History of rail transport in Mauritius

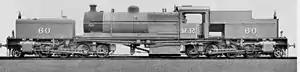
Beyer, Peacock & Company works photo of Mauritius Railway Garratt locomotive no 60, taken in 1927

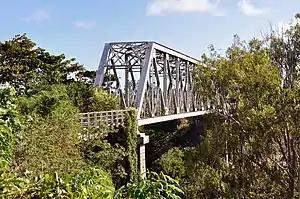
Former railway bridge near L'Escalier, 2009

The history of rail transport in Mauritius began in the 1860s. The Mauritian rail network was quickly built and it soon provided service to most of the island. It was a key factor in the social-economic development of Mauritius during its period of operation. However, due to persistent unprofitability from 1948 to 1953, it was closed in 1964. In 2019, the Metro Express light rail system opened, bringing rail passenger traffic back to Mauritius.